Bumper (car)

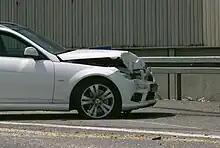
Damage from a low-speed but high-level impact; the energy-absorbing front bumper system is completely bypassed and untouched.

For passenger cars, the height and placement of bumpers are legally specified under both U.S. and EU regulations. Bumpers do not protect against moderate-speed collisions, because during emergency braking, suspension changes the pitch of each vehicle, so bumpers can bypass each other when the vehicles collide. Preventing override and underride can be accomplished by extremely tall bumper surfaces. Active suspension is another solution to keeping the vehicle level.